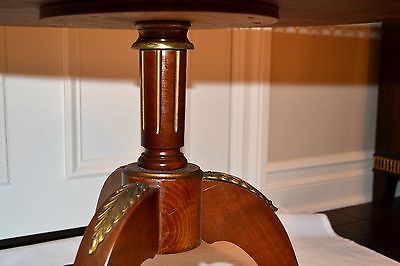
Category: table